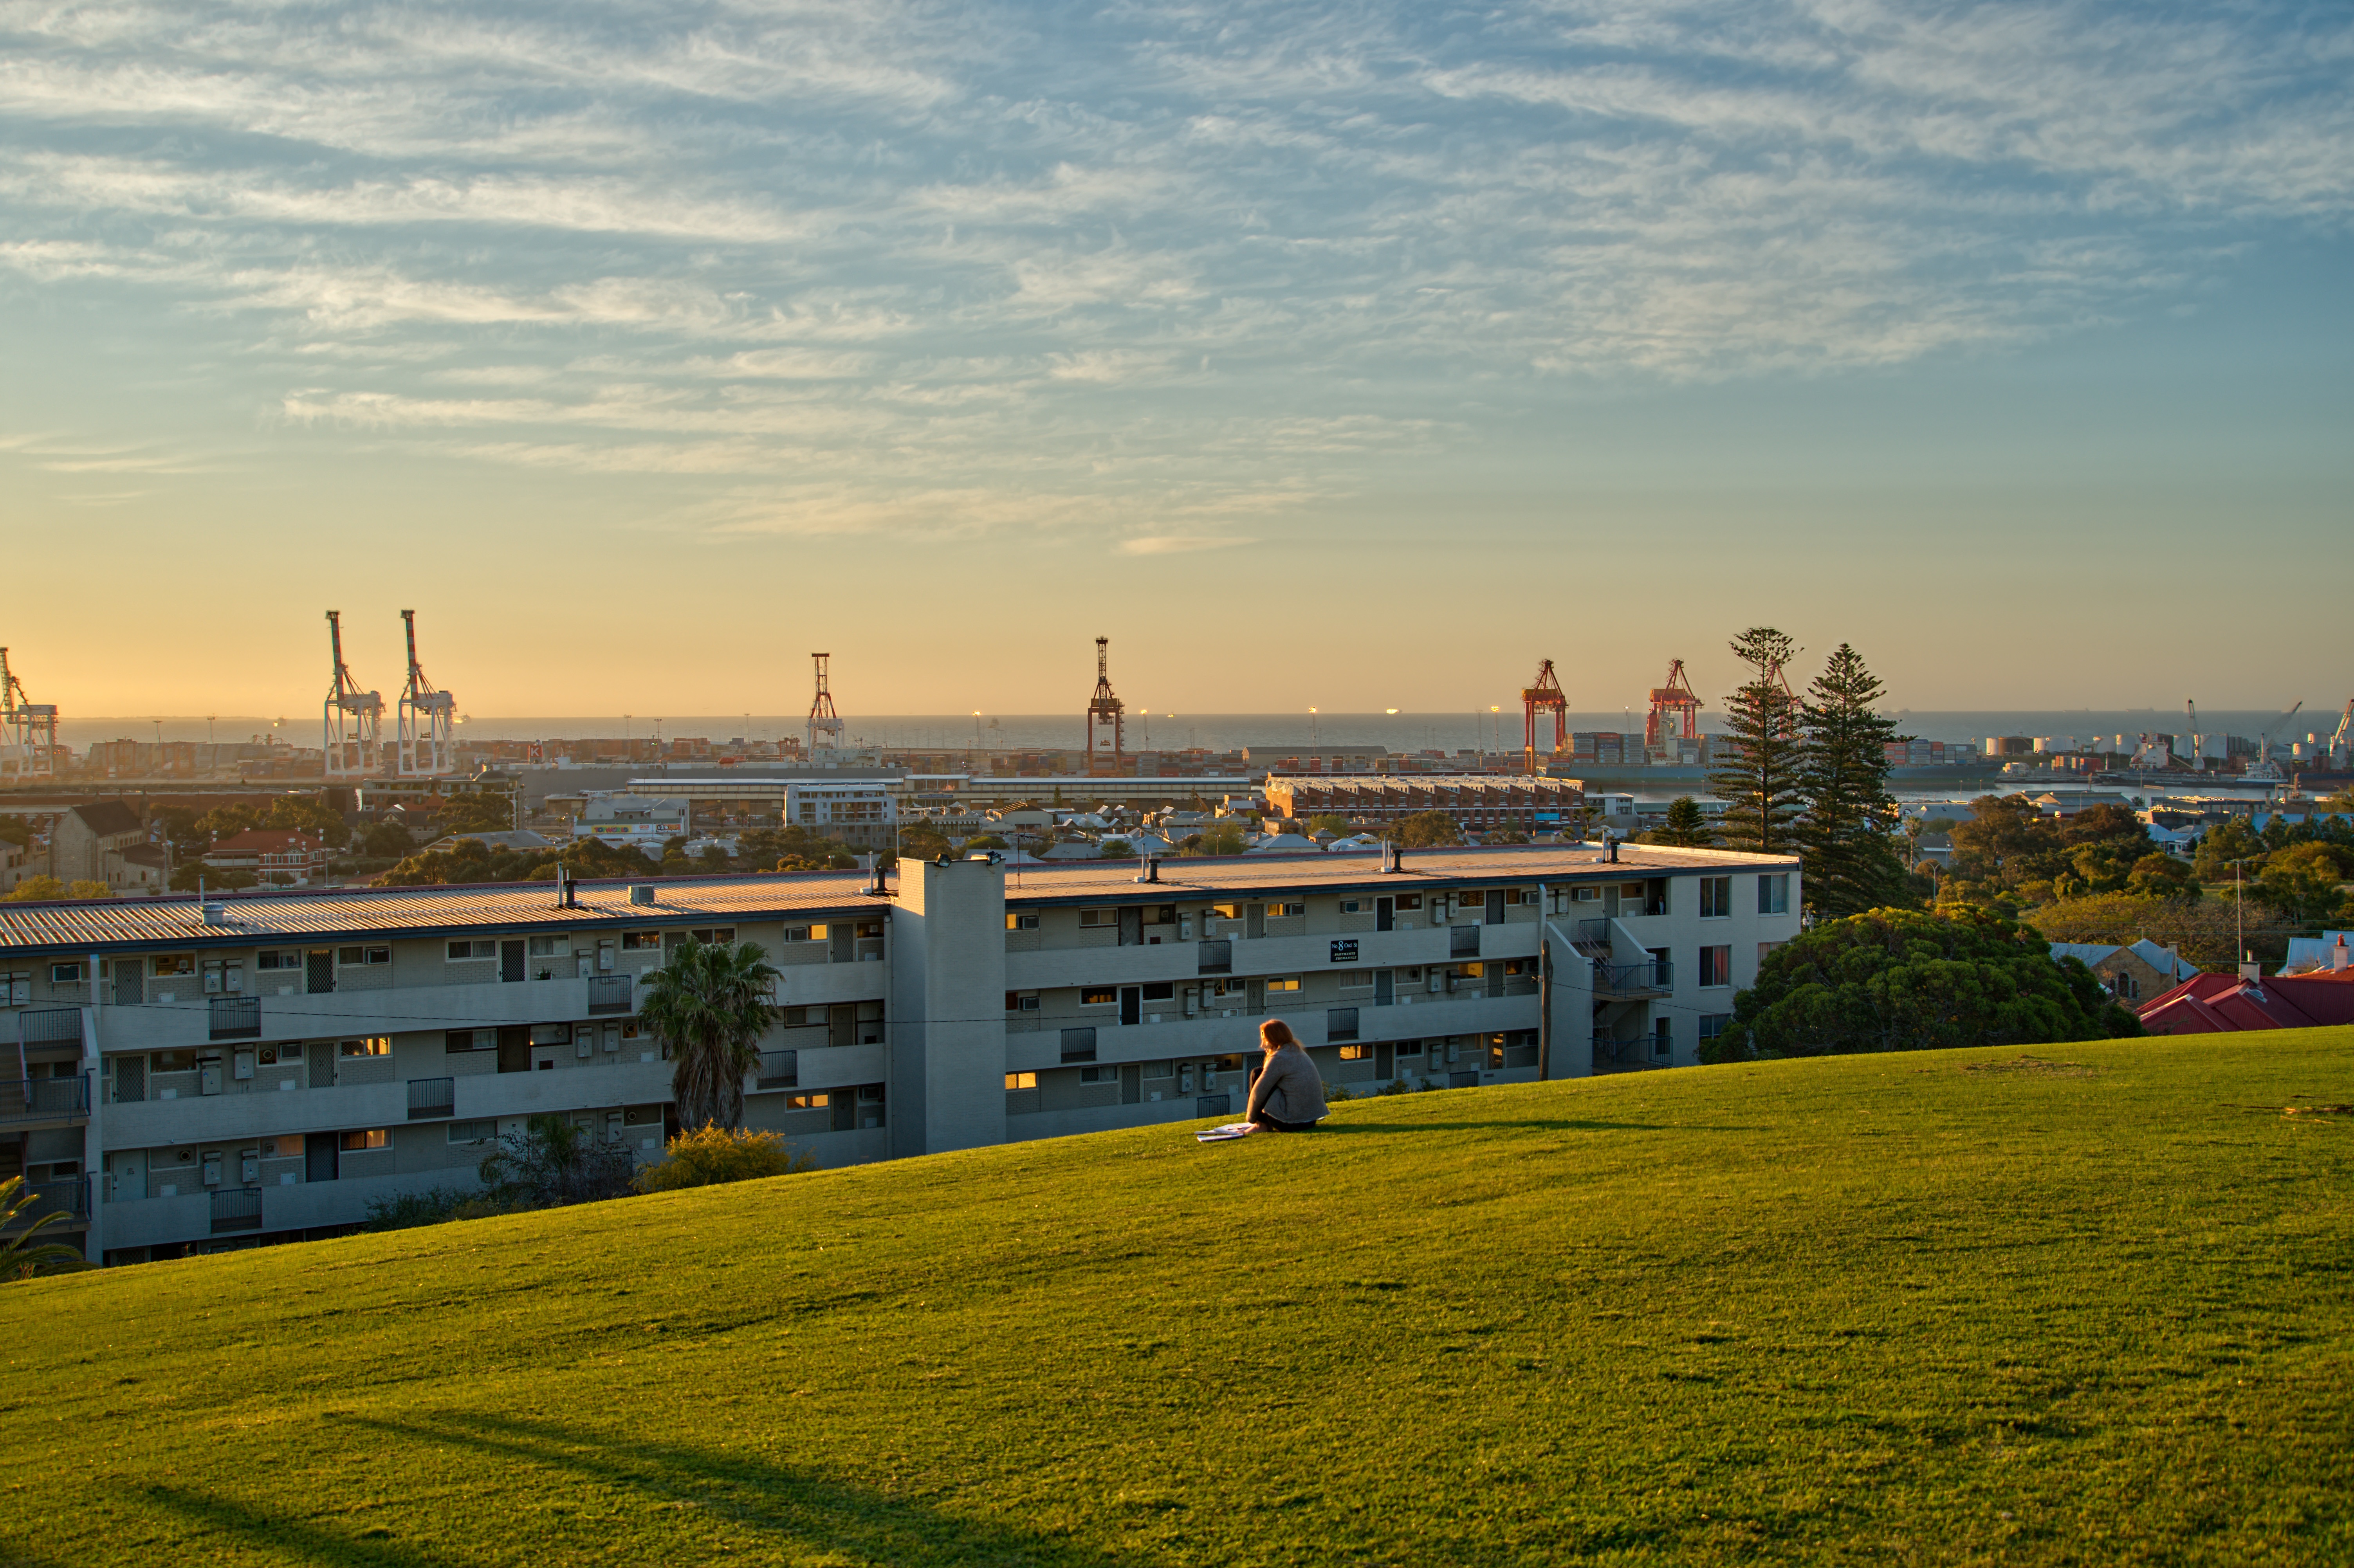
landscape, sea, grass, horizon, cloud, structure, sky, sunset, skyline, sunlight, morning, city, cityscape, dusk, transport, evening, reflection, stadium, urban area, human settlement, sport venue